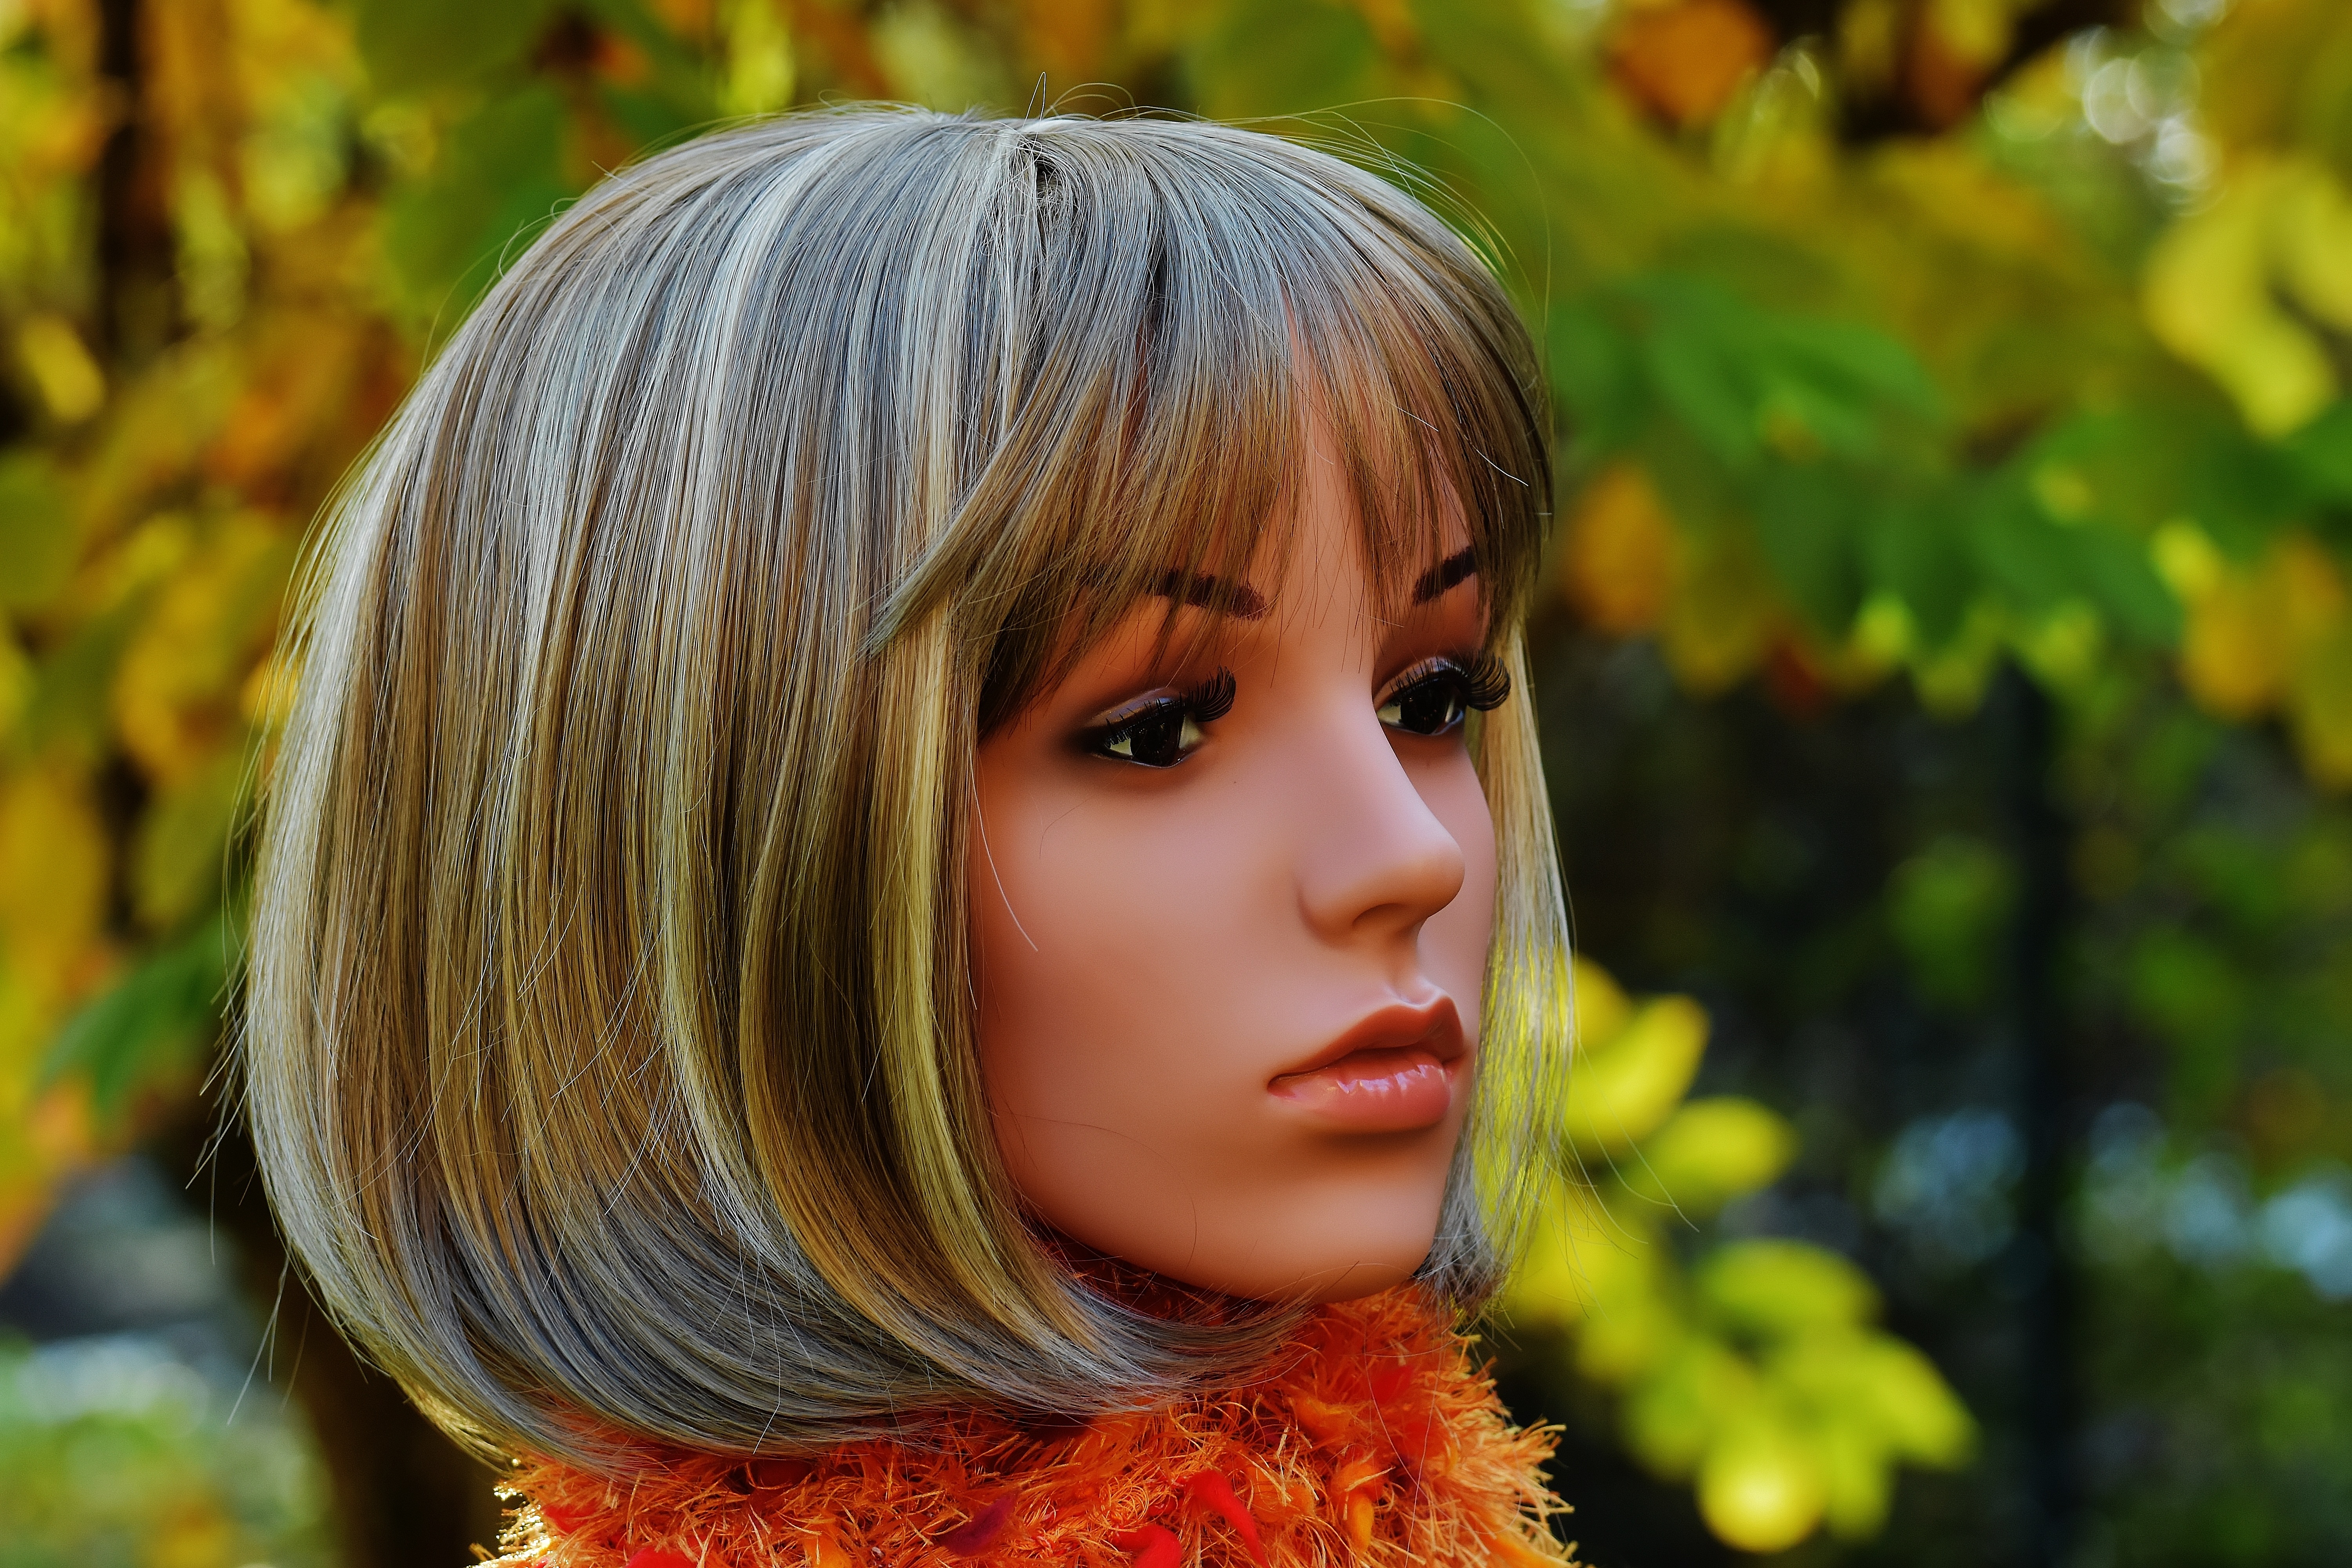
girl, woman, hair, photography, sunlight, leaf, flower, female, portrait, model, young, green, color, autumn, romantic, child, yellow, lady, season, hairstyle, smile, fig, long hair, close up, mannequin, face, doll, eyes, shooting, eye, head, skin, beauty, blond, pretty, dreamy, display dummy, femininity, female model, melted, attractive, wig head, dekokopf, young woman, brown hair, portrait photography